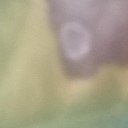
Label: Leaf_rust